Cats Don't Have Vertigo

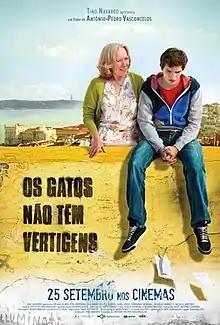
Portuguese poster

Cats Don't Have Vertigo is a 2014 Portuguese film directed by António-Pedro Vasconcelos.